Magenta Line (Delhi Metro)

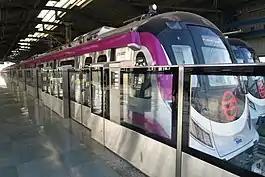
Delhi Metro Magenta Line - 8

The Magenta Line is a metro rail line of the Delhi Metro, a rapid transit system in Delhi, India and the first driverless metro in India. The line, which runs across South Delhi and is mostly underground, spans and consists of 26 metro stations: 10 are elevated and the rest are underground. Unlike the Airport Metro Express, this line directly serves Terminal 1 of the Indira Gandhi International Airport. Currently trains on this line run on two separate sections; one has to change trains at Janakpuri West if they intend to go further till Krishna Park Extension.